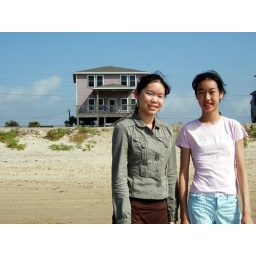
Victoria and I with the purple beach house in the background